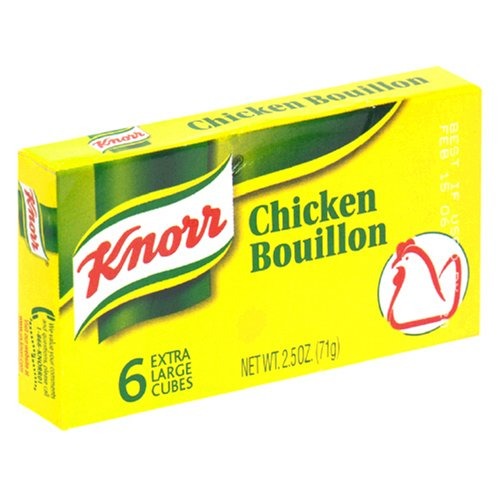
Item Name: Knorr Bouillon Chicken, 2.5 Ounce Packages (Pack of 24)
Bullet Point 1: Pack of one (total 60 oz)
Bullet Point 2: Bouillon cubes blending flavors of chicken, onions, parsley, and spices
Bullet Point 3: Versatile bouillon enhances soups, stews, sauces, gravies
Bullet Point 4: Also great for stir-fry's and adding flavor when cooking pasta, rice, and vegetables
Bullet Point 5: One cube makes 2 cups of bouillon
Value: 60.0
Unit: ounce

Price: 18.375